Otto Krümmel

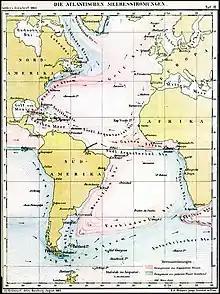
Otto Krümmel's map of Atlantic ocean currents (1883)

He remained at Kiel until 1911, and during his tenure of it he introduced the science of oceanography to public interest through his handbook "Der Ozean" (1886), completed Heinrich Georg von Boguslawski's work on oceanography in Friedrich Ratzel's series of geographical handbooks (1887), joined, and published an account of, the “Plankton Expedition” on board the "National" in the North Atlantic Ocean (1889), served on the International Council for the Study of the Sea (1900-9), and finally produced the great work of his life, the "Handbuch der Ozeanographie", in 1907-11.